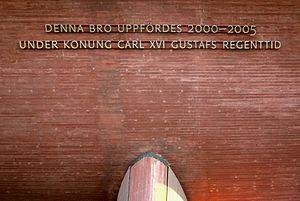
Les ponts d'Årsta sont deux ponts parallèles situés à Stockholm. Ils franchissent la baie d'Årsta, reliant le centre de la capitale suédoise à sa banlieue sud. Ce sont des ponts ferroviaires, qui supportent en tout quatre voies de chemin de fer.